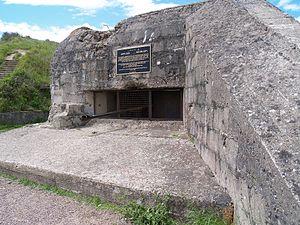
Saint-Laurent-sur-Mer est une commune française, située dans le département du Calvados en région Normandie, peuplée de 261 habitants.